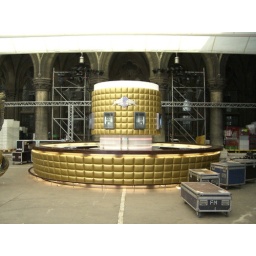
its a nice red bull bar at the live ball charity event in vienna